Nightlight

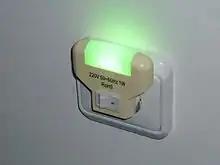
An LED nightlight

A nightlight is a small light fixture, usually electrical, placed for comfort or convenience in dark areas or areas that may become dark at certain times, such as at night or during an emergency. Small long-burning candles serving a similar function are referred to as "tealights".